Debra Ruh

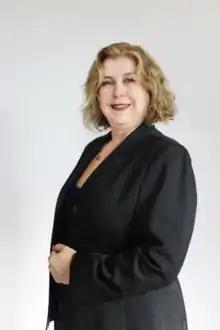

Debra Ruh (born 1958) is an American business woman and advocate for the rights of persons with disabilities. She founded TecAccess, which provides software and services for information technology accessibility for people with disabilities and for Section 508 compliance.